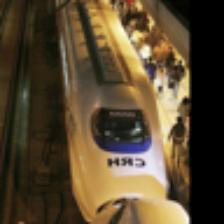
Label: NonHuman